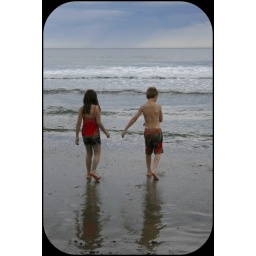
Adeline and Isaac walking in the sand